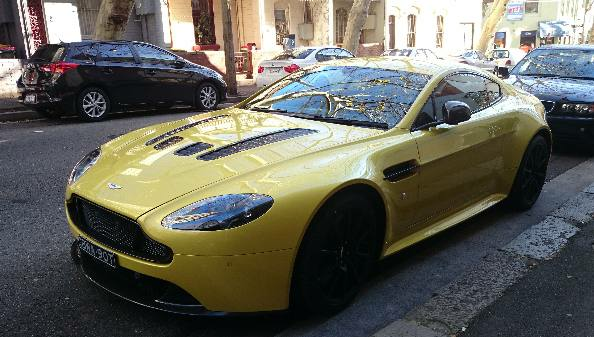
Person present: No